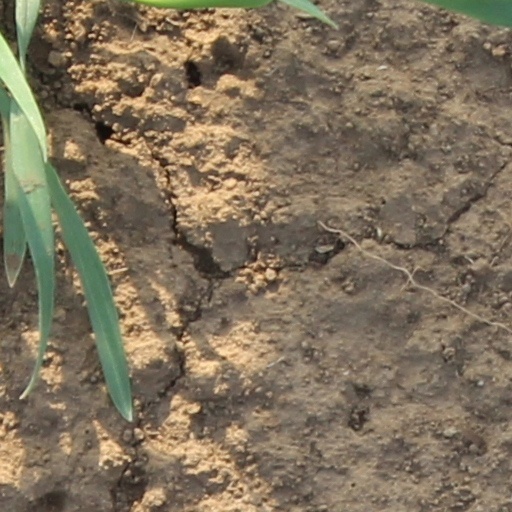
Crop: wheat